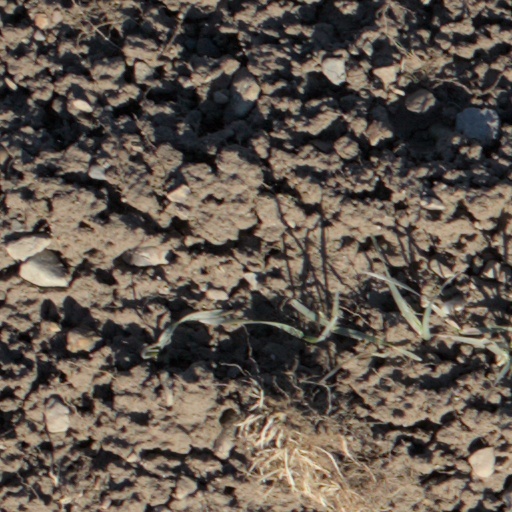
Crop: wheat